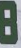
Number: 8